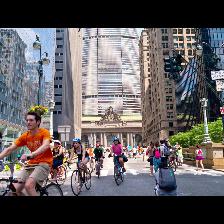
Label: Human